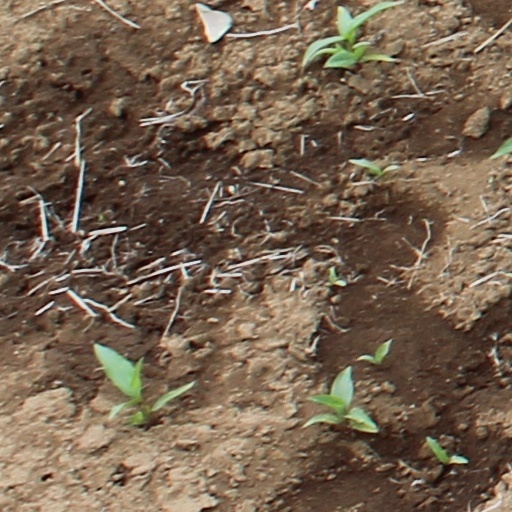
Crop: wheat